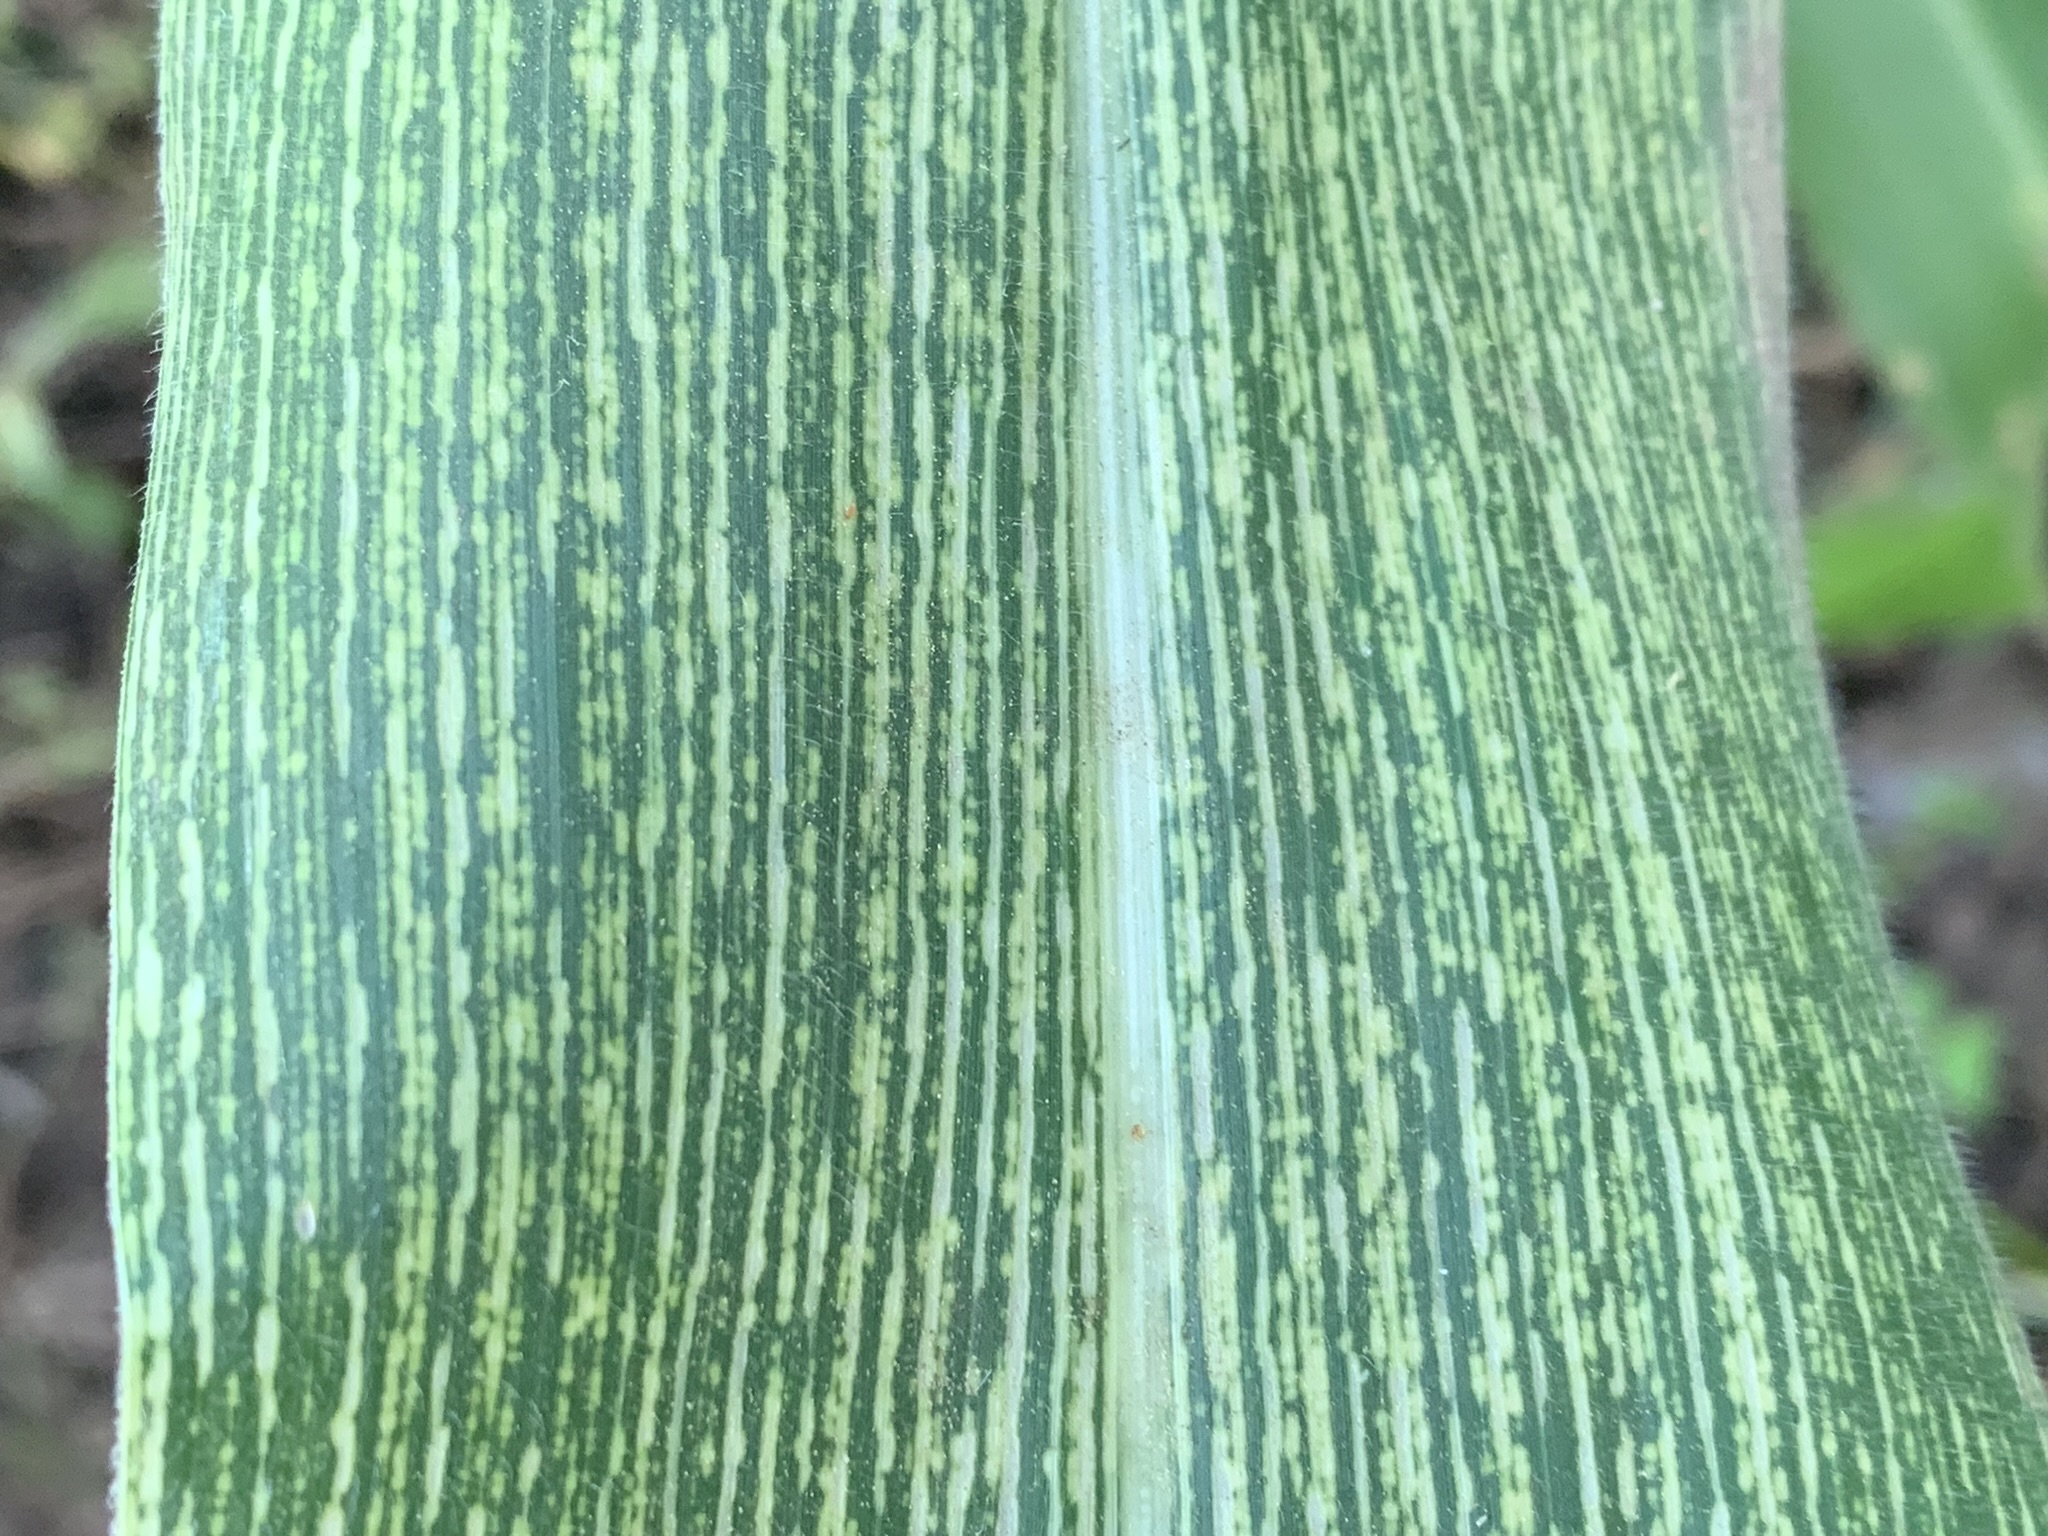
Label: MSV